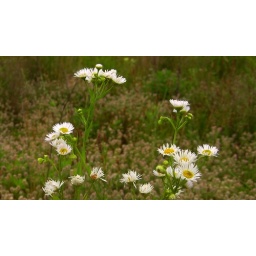
White and yellow flowers in a field.